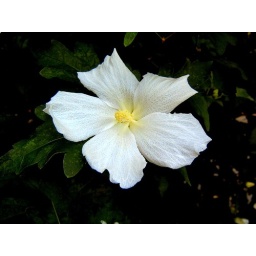
Closeup of a white Hibiscus flower capturing nice detail in the petals.